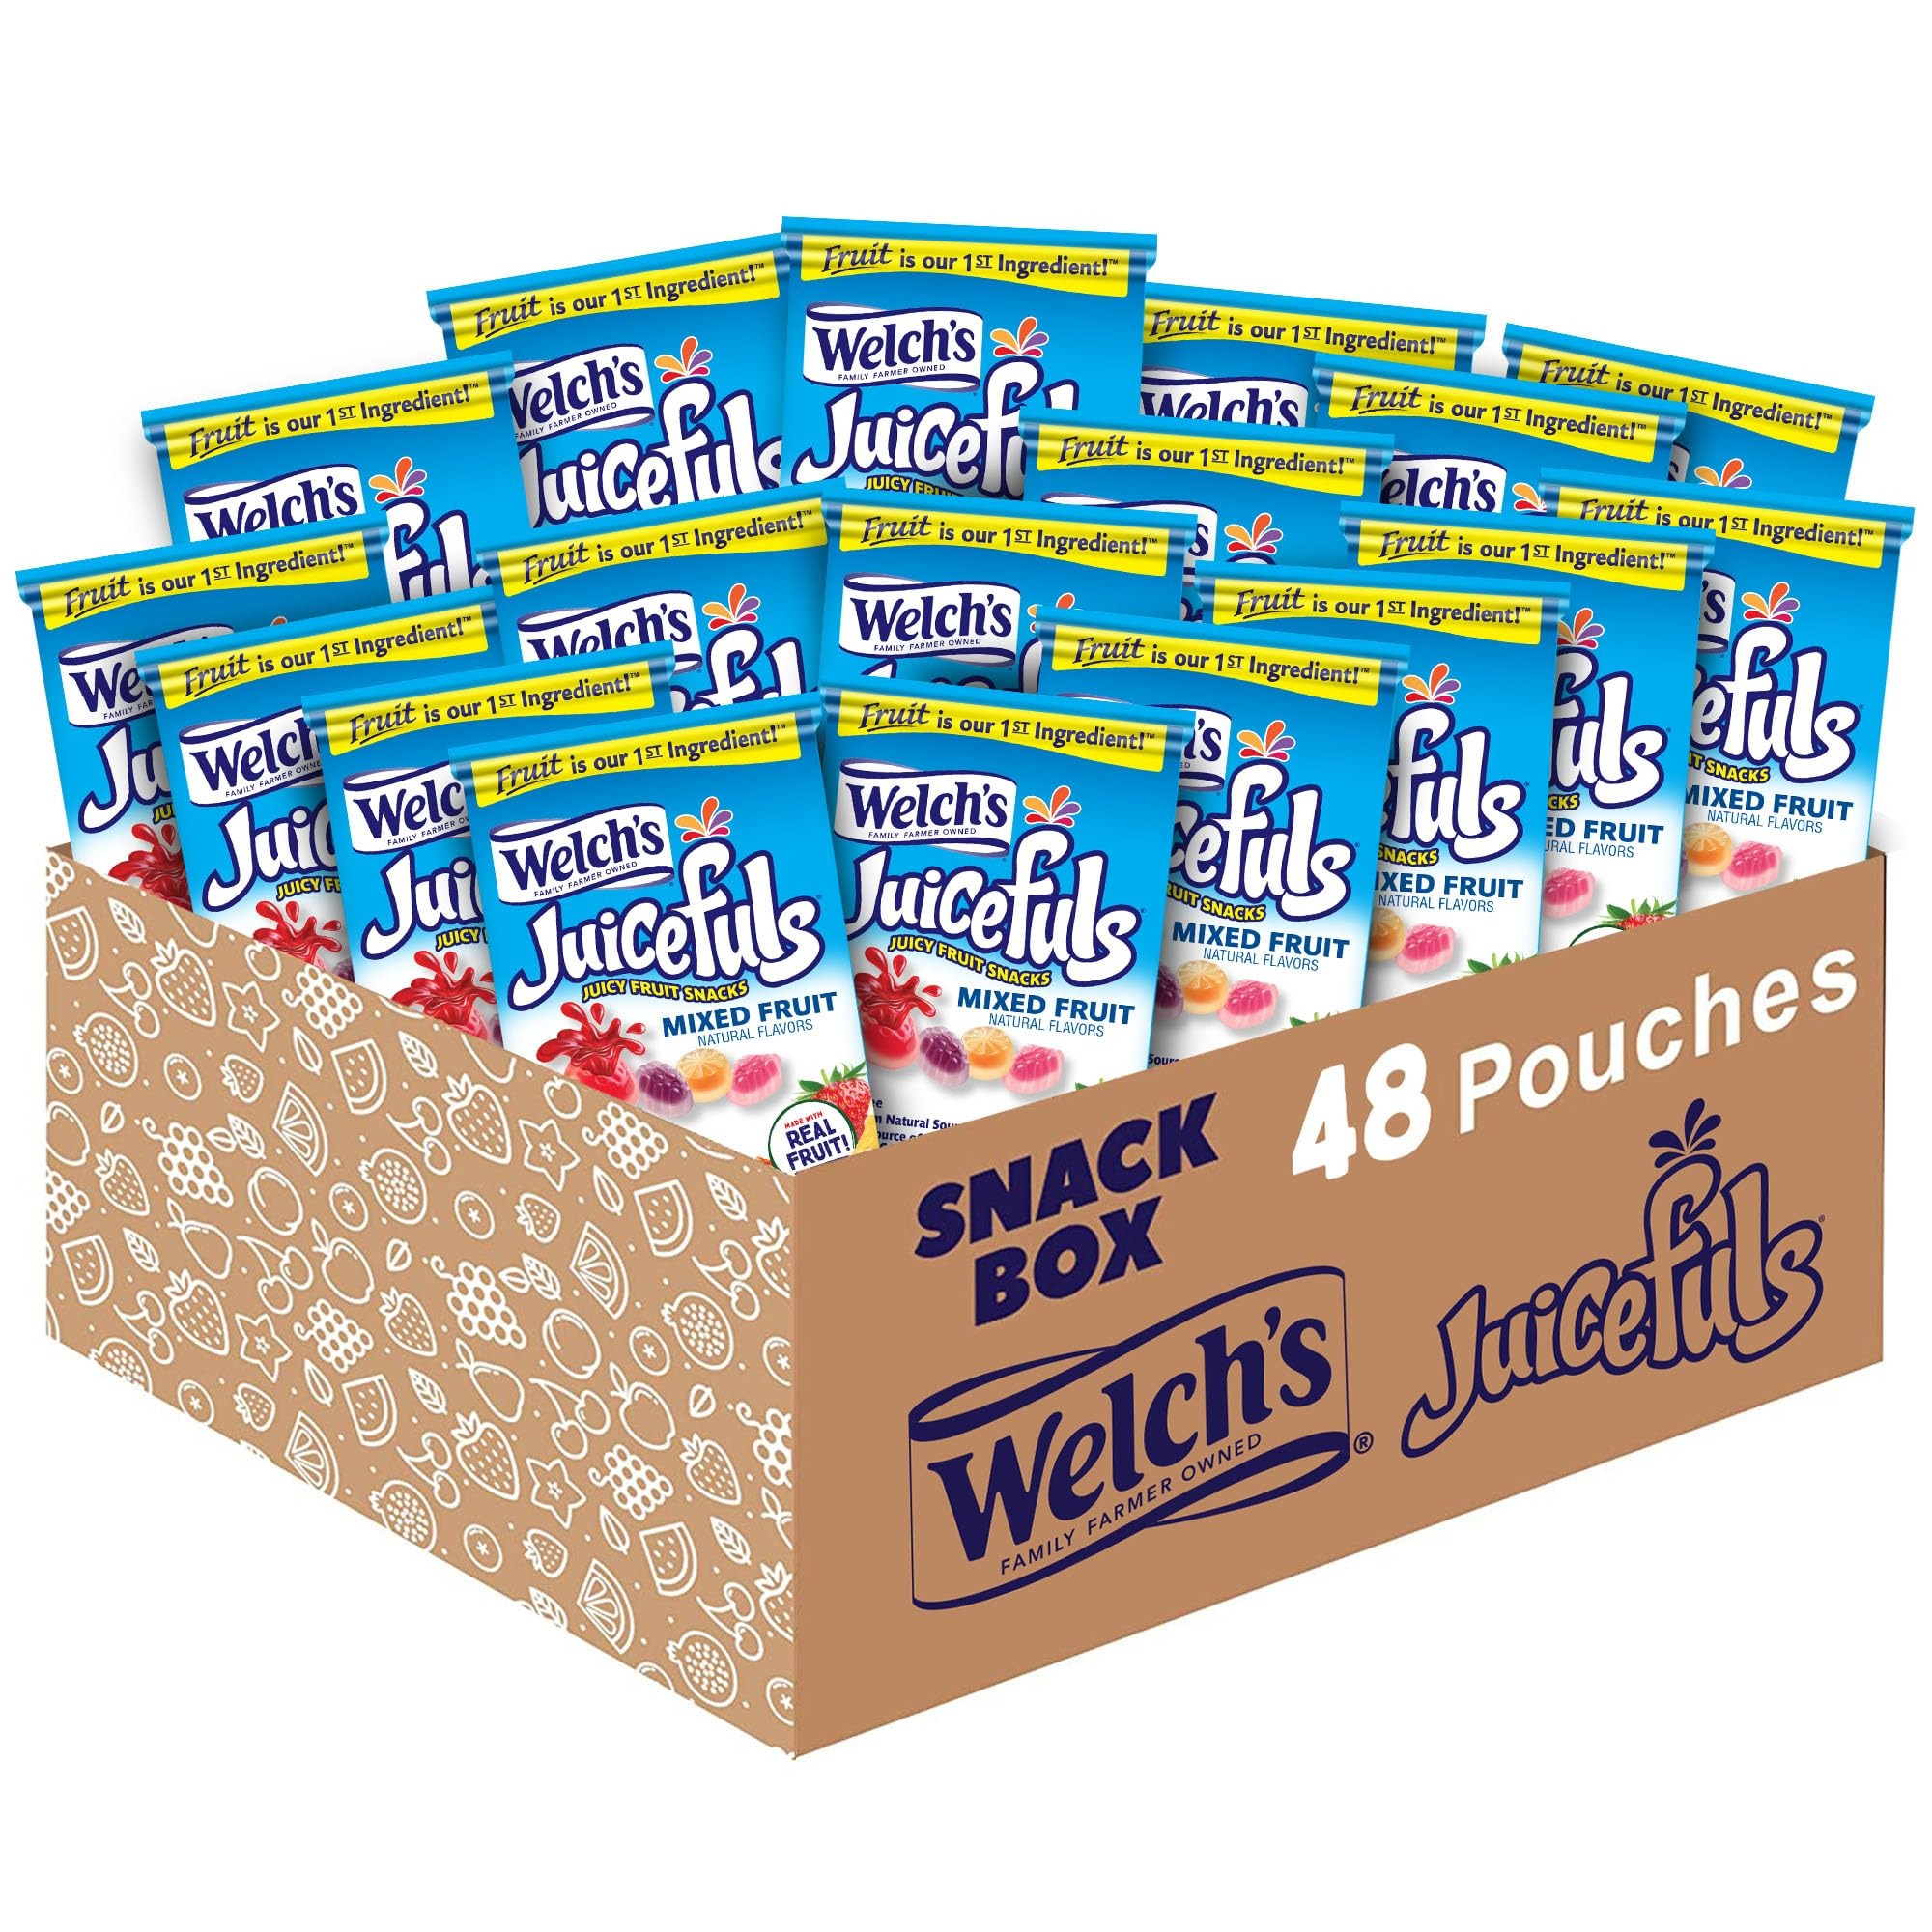
Item Name: Welch's Juicefuls Juicy Fruit Snacks, Mixed Fruit, Fruit Gushers, Perfect for School Lunches, Bulk Pack, Individual Single Serve Bags, 1 oz (Pack of 48)
Bullet Point 1: Includes (48) 1 oz Individual Single Serve Bags. Including flavors: Mixed Fruit
Bullet Point 2: Your favorite fruit snack now with a splash! Open up NEW Welch’s Juicefuls and find the wonders of Juice and Real Fruit combined
Bullet Point 3: Dive into Welch's Juicefuls, the delicious snacks made with Real Fruit and bursting with Juice
Bullet Point 4: Farm to Fruit Snacks
Bullet Point 5: See the Juice… Taste the Fruit
Value: 48.0
Unit: Ounce

Price: 8.48